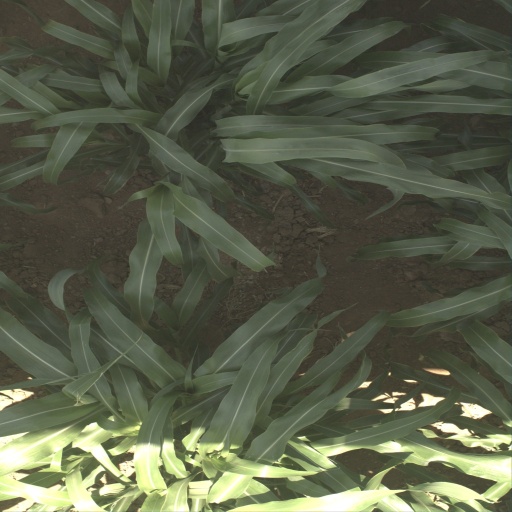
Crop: sorghum